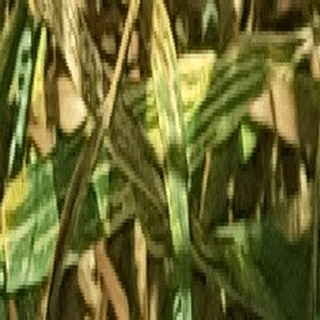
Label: wheat_yellow_rust